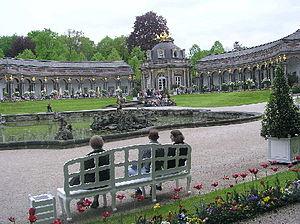
Bayreuth est une ville d'Allemagne, située sur le Roter Main, dans une région boisée du nord de la Bavière, la Franconie. Elle est la capitale de la Haute-Franconie, un des sept districts qui forment la Bavière. Elle est devenue une importante ville universitaire et un centre économique de pointe en matière de haute technologie.